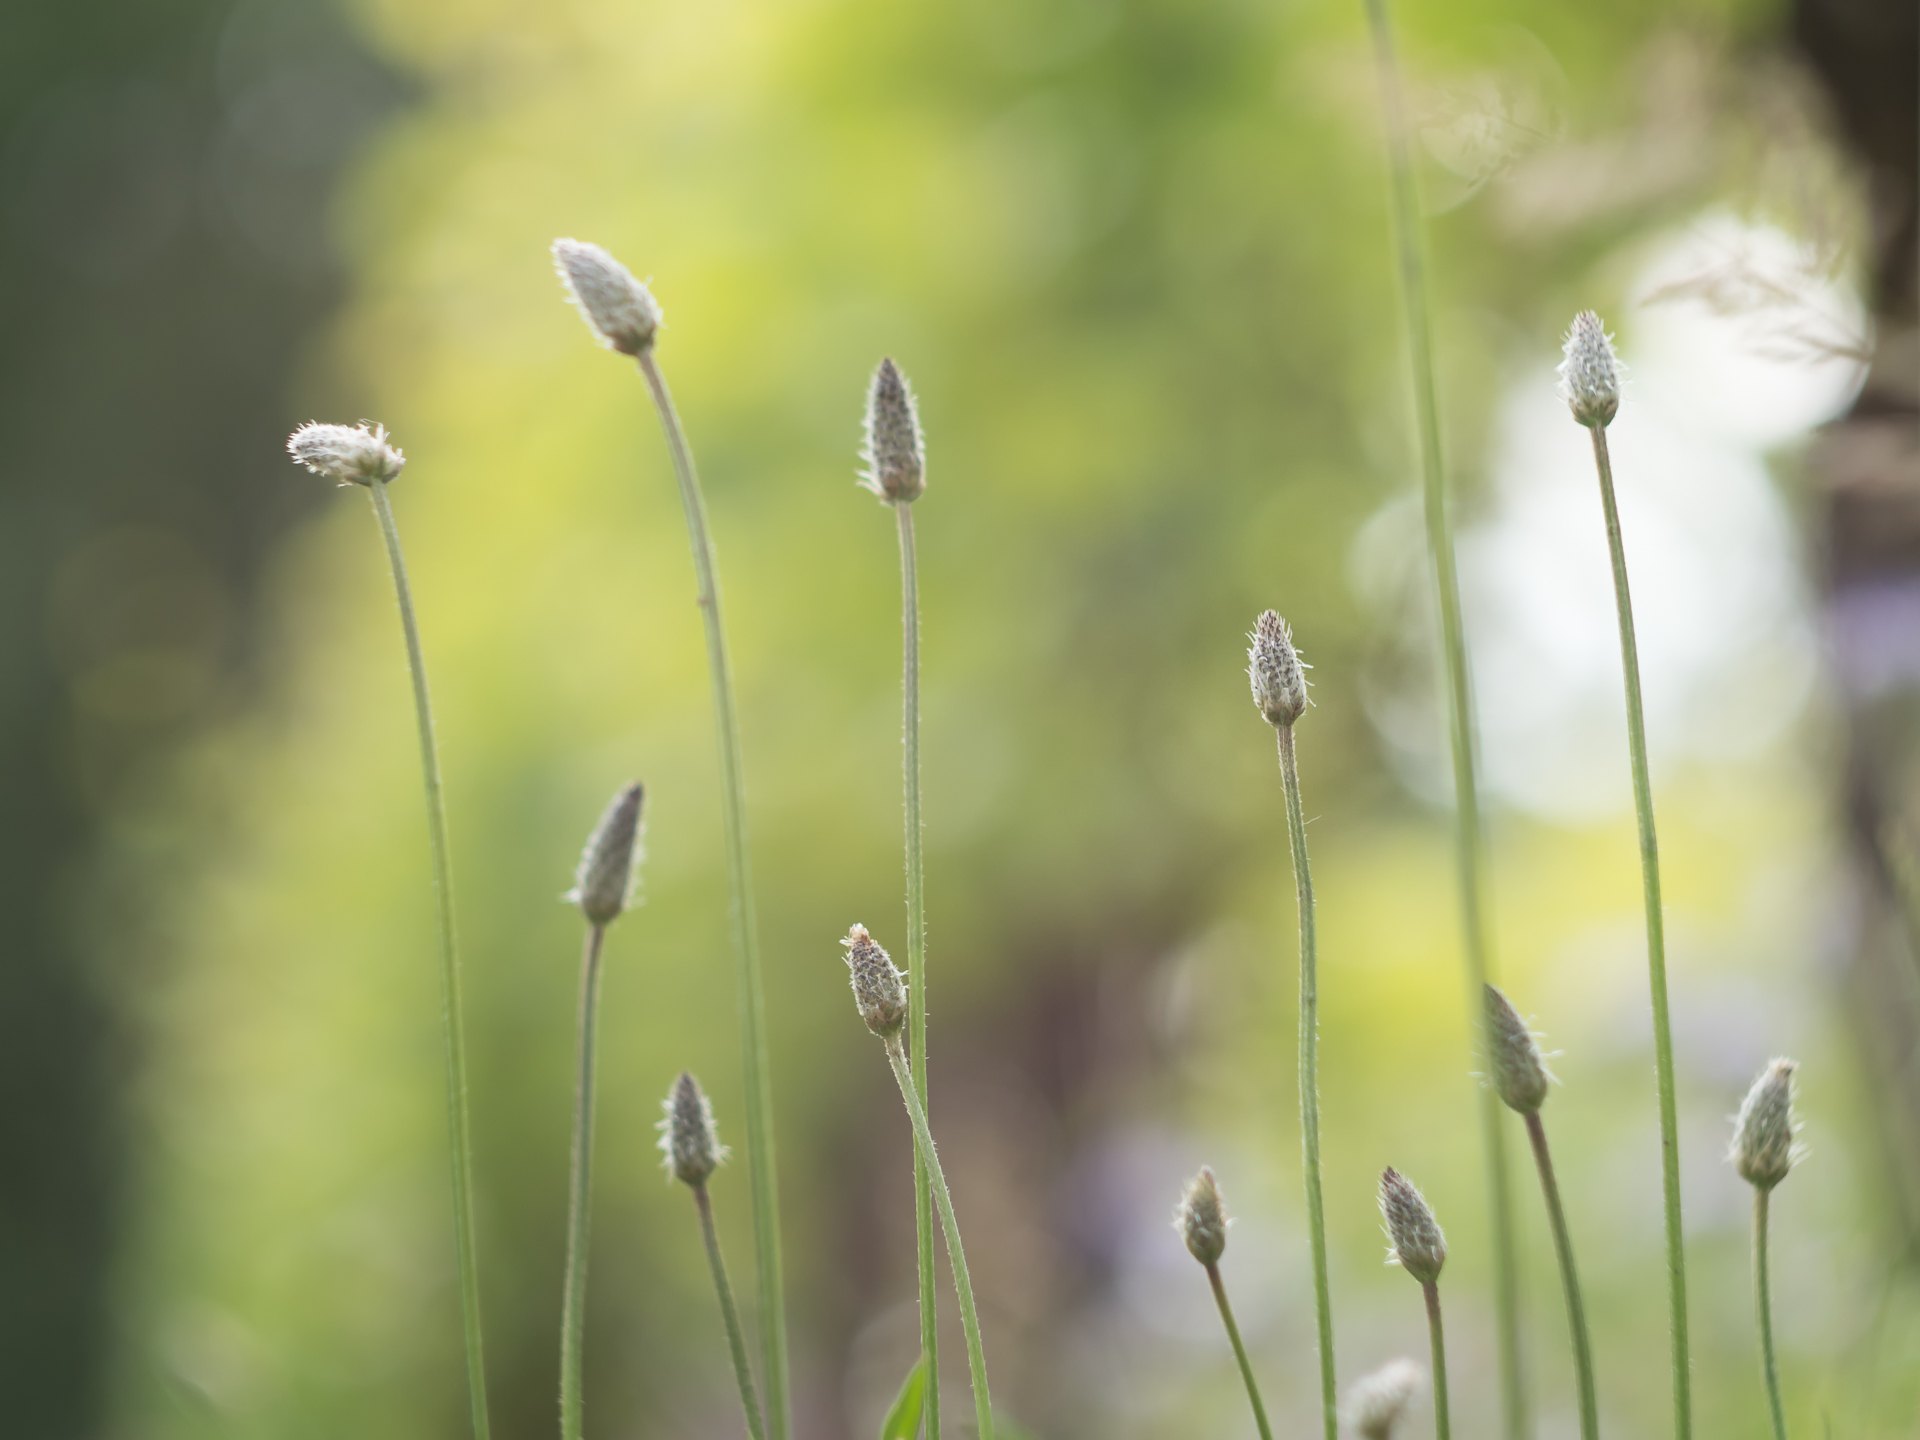
water, nature, grass, dew, bokeh, plant, photography, meadow, sunlight, leaf, flower, summer, green, botany, flora, wildflower, close up, grassland, sommer, dof, blume, pflanze, helios, panasoniclumixgx8, apeach, anjapietsch, mftm43lumixpanasonic, microfourthird, helios442, moisture, macro photography, flowering plant, grass family, plant stem, land plant